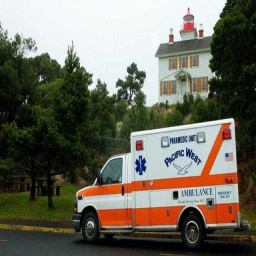
Label: ambulance